Aphrodite: Les Folies Tour

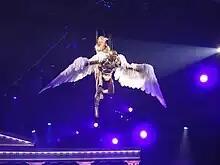
Minogue flying to the B-stage performing "Closer" atop of a dancer.

The tour received acclaim from entertainment critics. Ed Power from "The Daily Telegraph" gave the concert a four star rating stating that "Kylie Minogue takes retro chic to dizzying extremes on her new tour. Channelling a hitherto unhinted at passion for Ancient Greece and Rome". Power said that "Through a stunning series of set-pieces Kylie proved herself a peerless conjurer of pop spectacle and demonstrated that, when it comes to the classier brand of arena kitsch, she, not Lady Gaga, remains supreme authority."